Montague Druitt

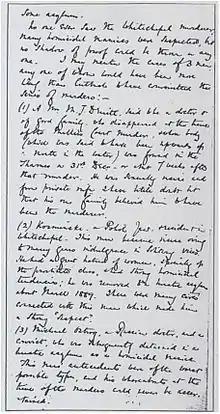
A page from Melville Macnaghten's 1894 memorandum in which Druitt and two other suspects in the Jack the Ripper murders are named

Assistant Chief Constable Sir Melville Macnaghten named Druitt as a suspect in the case in a private handwritten memorandum of 23 February 1894. Macnaghten highlighted the coincidence between Druitt's disappearance and death shortly after the last of the five murders on 9 November 1888, and claimed to have unspecified "private information" that left "little doubt" Druitt's own family believed him to have been the murderer. Macnaghten's memo was eventually discovered in his personal papers by his daughter, Lady Aberconway, who showed them to British broadcaster Dan Farson. A slightly different abridged copy of the memo found in the Metropolitan Police archive was released to the public in 1966. Farson first revealed Druitt's initials "MJD" in a television programme in November 1959.